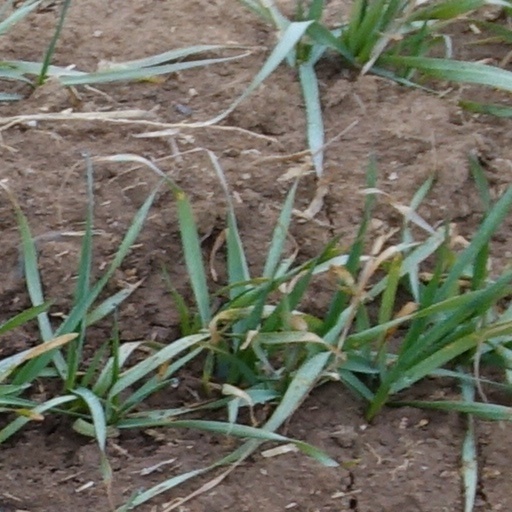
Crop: wheat